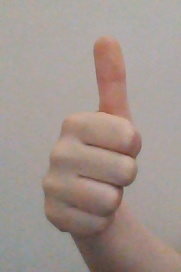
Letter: aleff